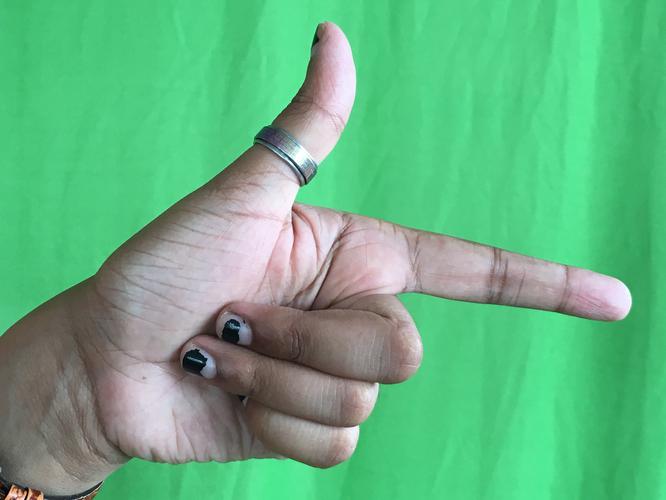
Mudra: Chandrakala
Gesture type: single_hand